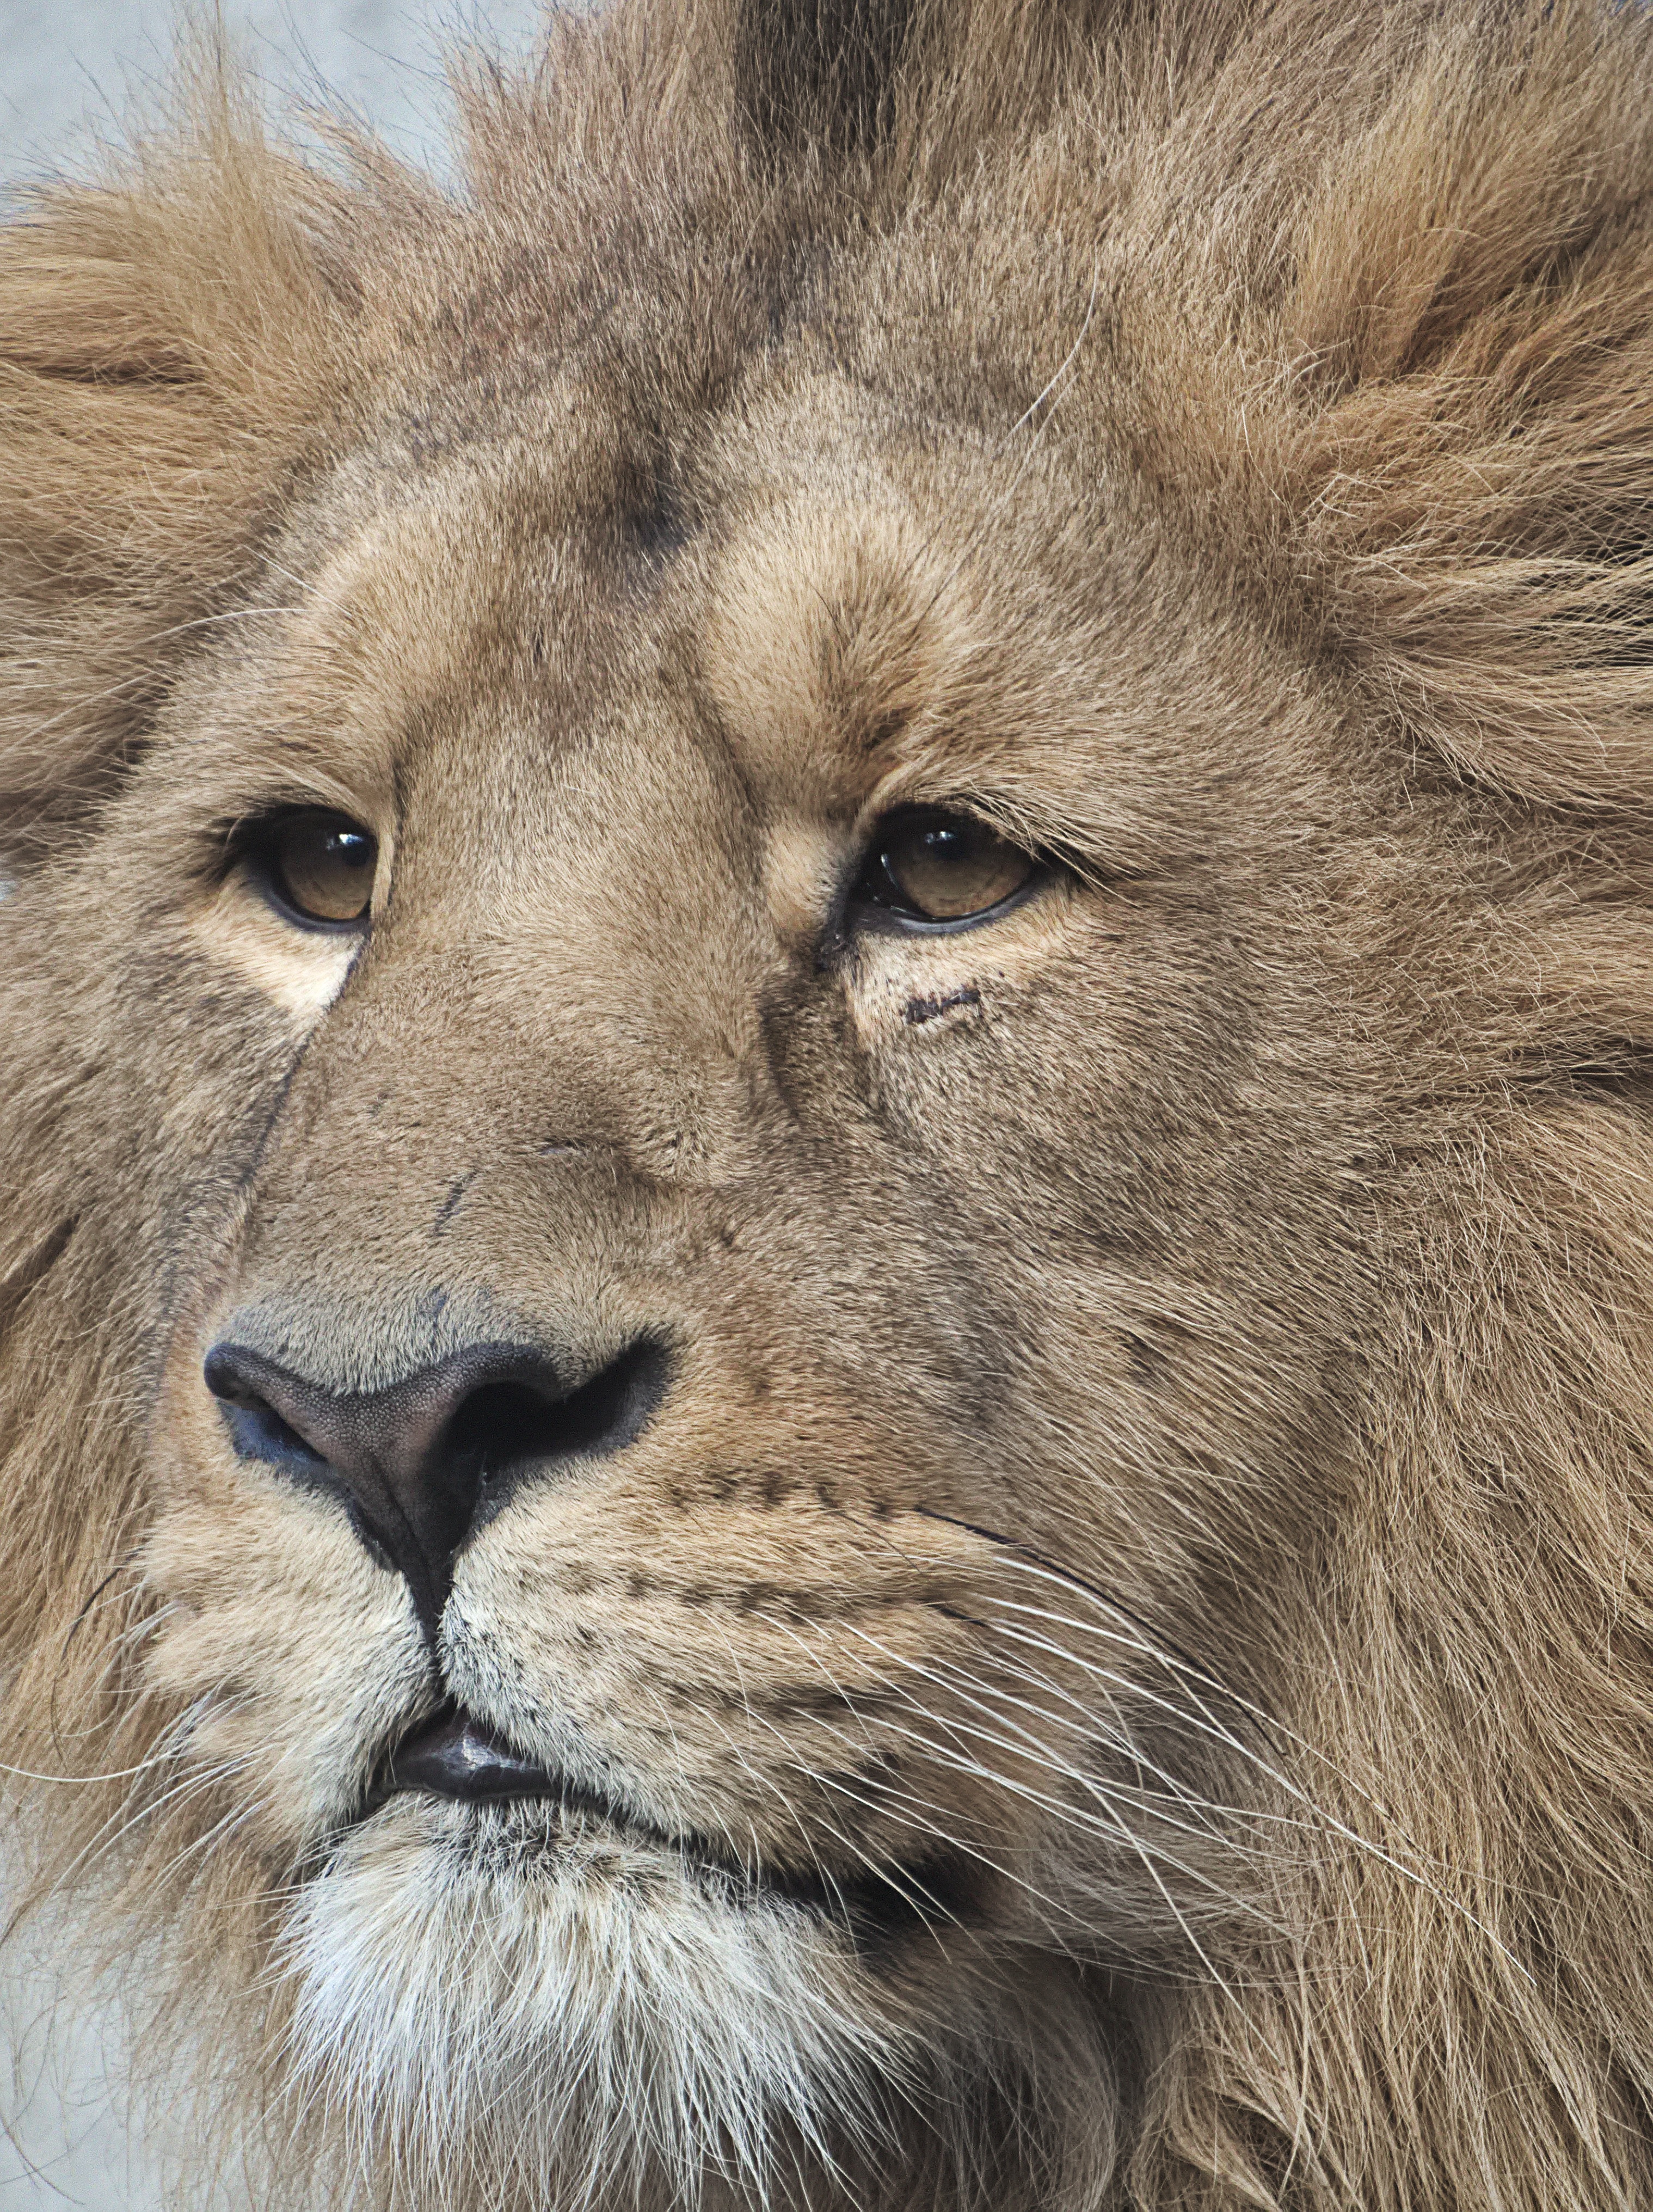
animal, wildlife, mammal, mane, fauna, savanna, lion, close up, whiskers, roar, king, snout, head, vertebrate, pride, puma, big cats, the mane, cat like mammal, dog breed group, masai lion